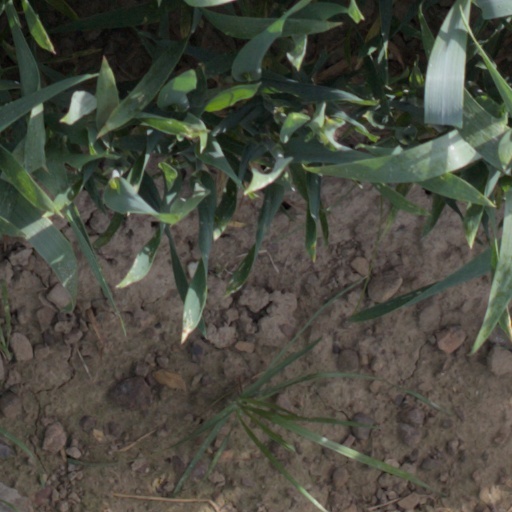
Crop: wheat